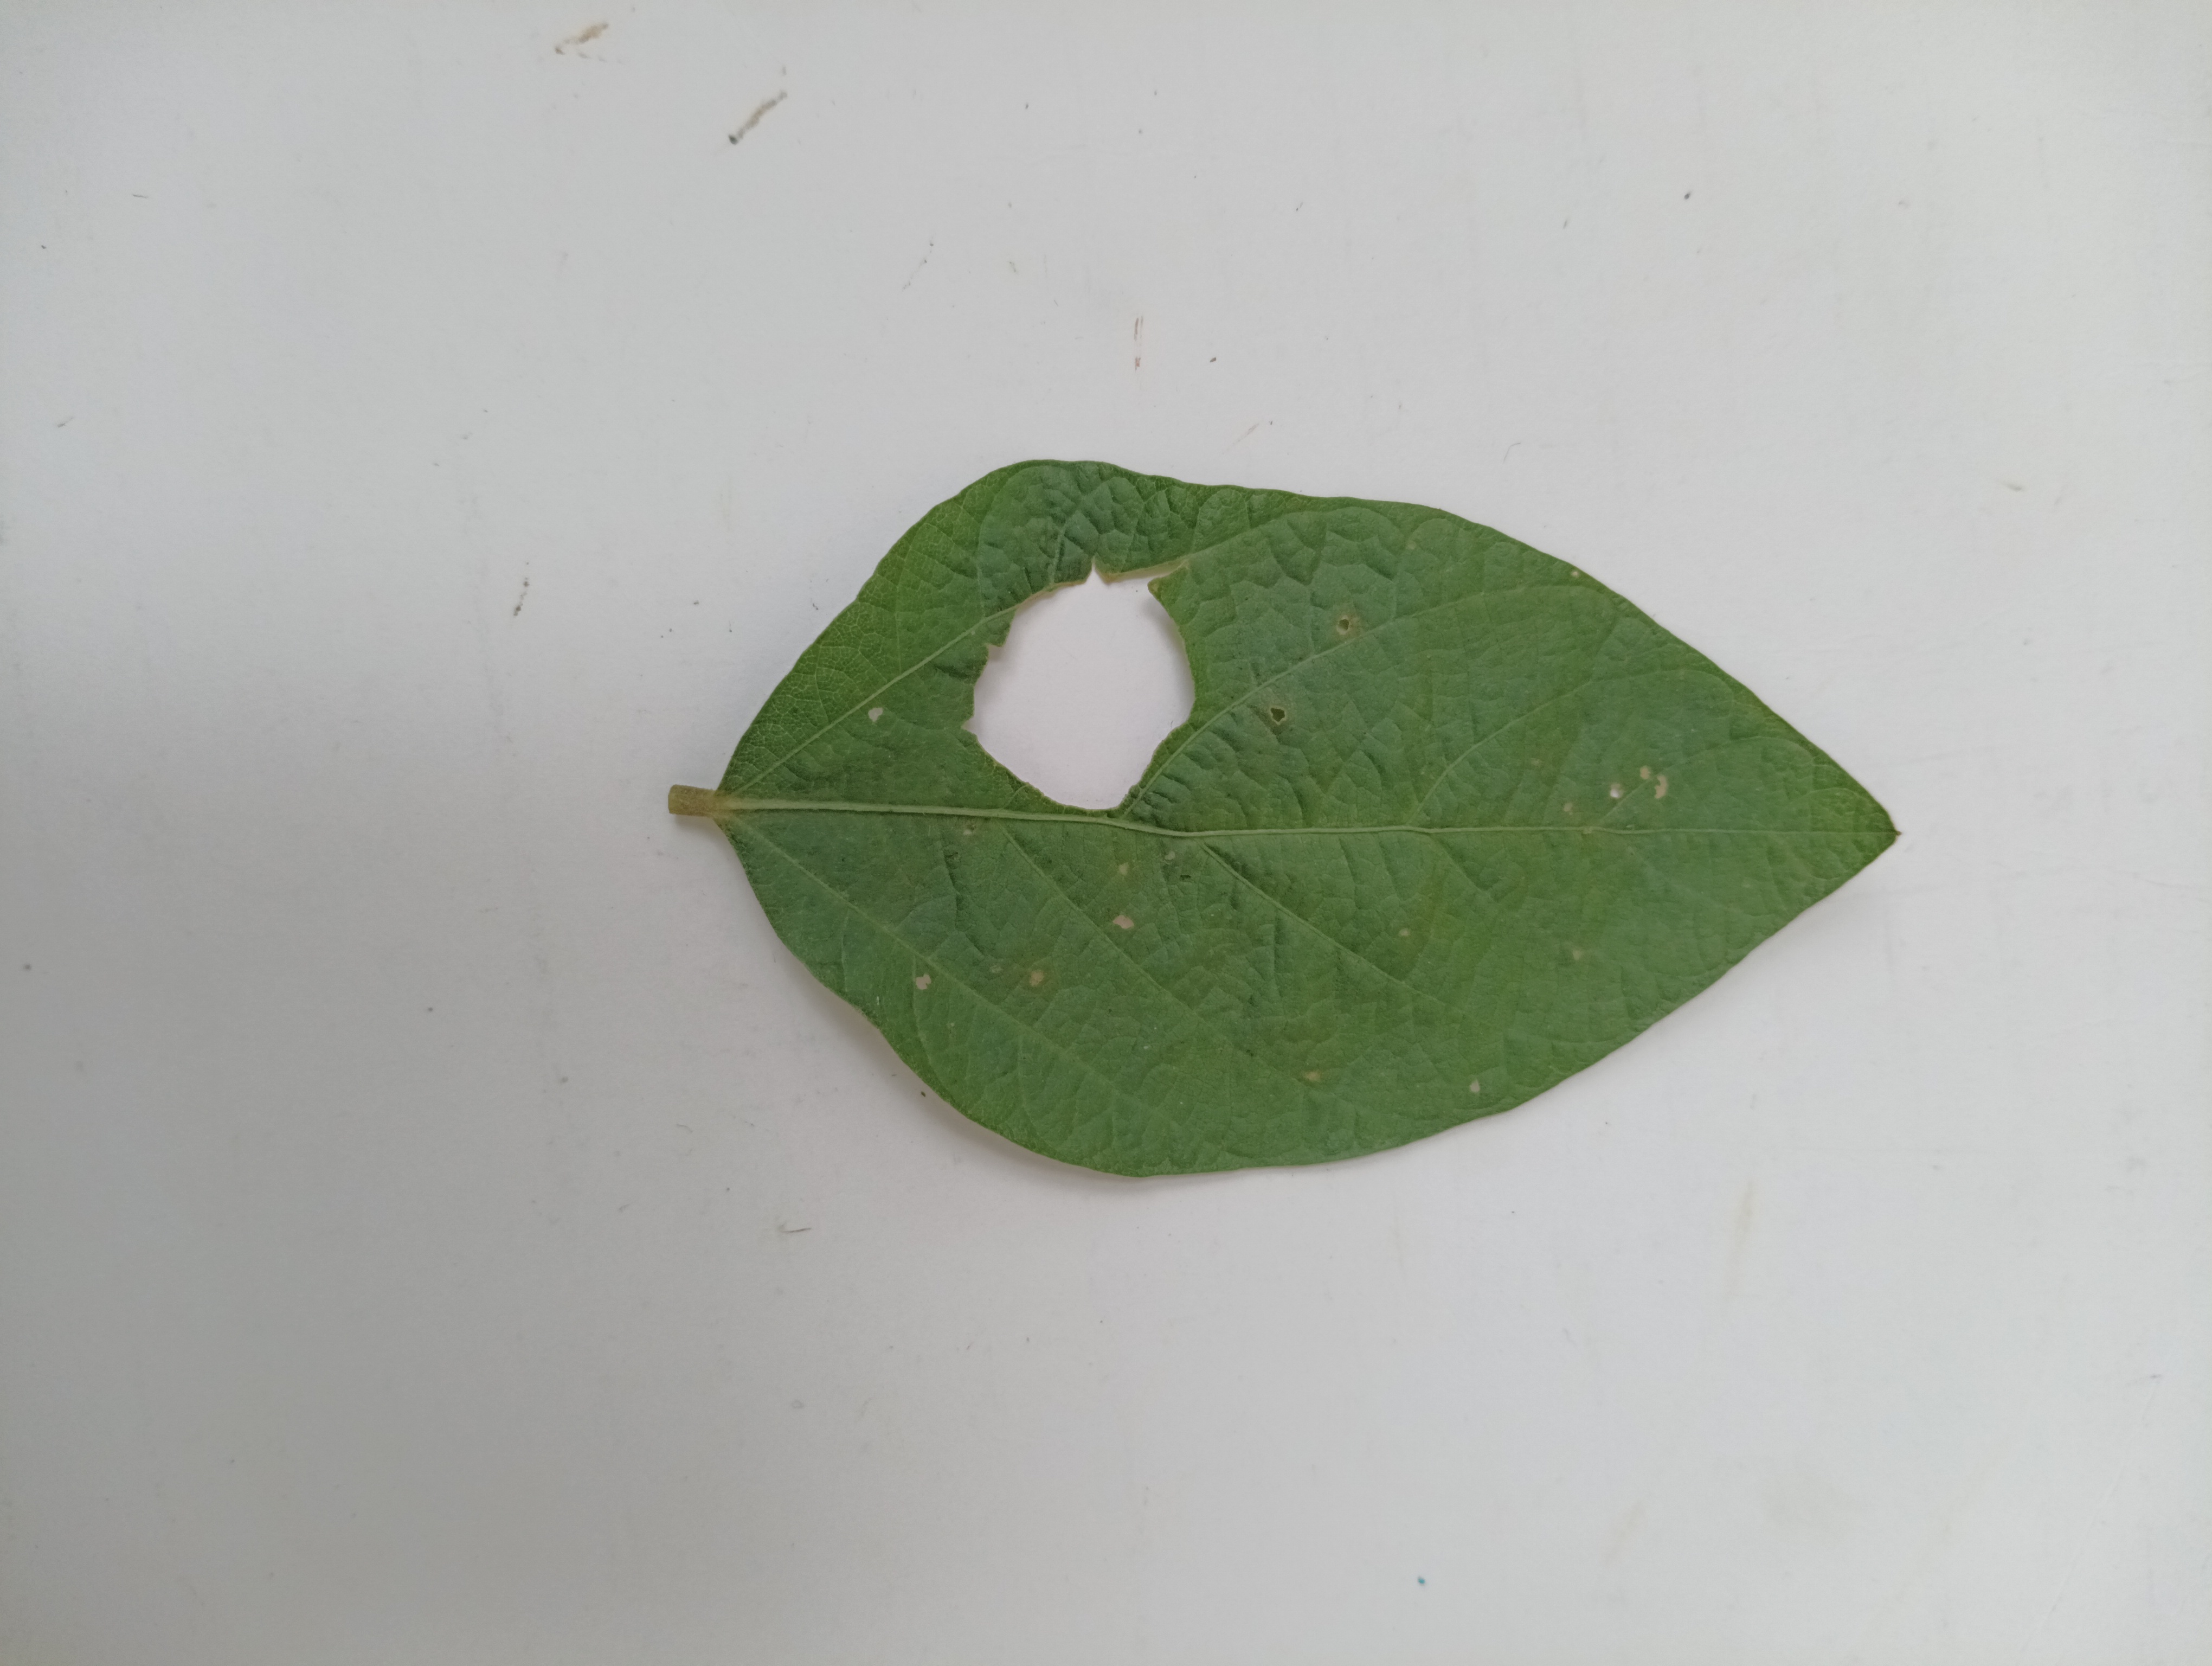
Label: Bacterial leaf Blight